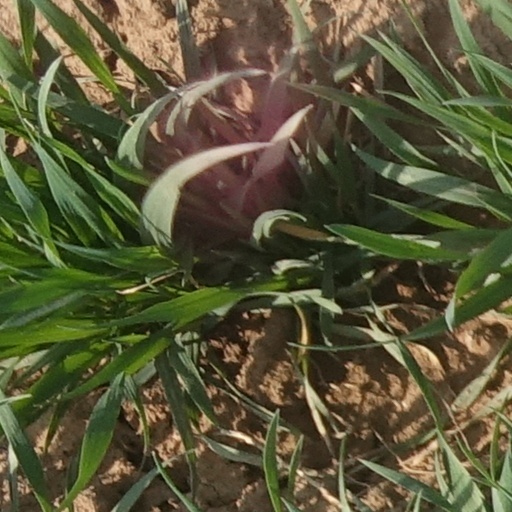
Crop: wheat